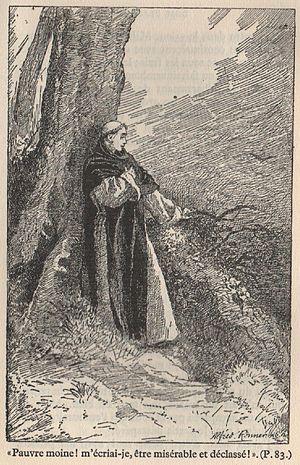
Illustration du live (1934) ""Dom Placide, mémoires du dernier Moine de l'abbaye de Villers (-la Ville) "" (Belgique) dessins de Alfred Ronner (1851-1901)"
Alfred Ronner, né le 10 décembre 1851 à Saint-Josse-ten-Noode et mort le 22 octobre 1901 à Ixelles, est un peintre et graveur belge.
L'abbaye de Villers, dont le nom canonique est « abbaye de Villers-en-Brabant », parfois improprement appelée « abbaye de Villers-la-Ville », était un monastère de l'ordre de Cîteaux situé près de Villers-la-Ville, en Brabant wallon.